Witness (religious newspaper)

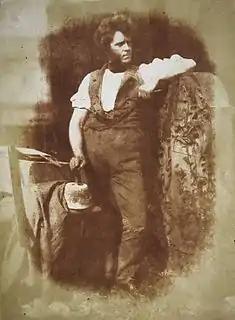
Hugh Miller -editor

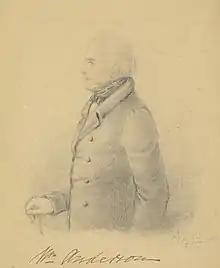
William Anderson - sub editor

Witness was an evangelical newspaper established in 1840 by Scottish geologist and writer Hugh Miller. Robert Candlish was instrumental in establishing Miller as the editor. He continued to edit the paper at an office on the Royal Mile in Edinburgh until his suicide in December 1856. He was the principal contributor to the publication, averaging over 10,000 words a week. William Anderson was sub-editor as was James Aitken Wylie.